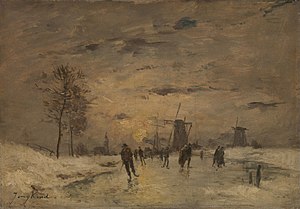
Forfalskning af kunst / Falsknerne / Kunstnere
Forfalskning af kunst omfatter produktion og salg af kunstværker, der forfalskes og/eller tilskrives andre, som regel mere berømte kunstnere. Ligeledes er det svindel med kunst, hvis en ekspert i forbindelse med en handel skjuler for en sælger, at et kunstværk er udført af en kendt kunstner for at kunne anskaffe det billigt. Kunstforfalskninger kan økonomisk være yderst lukrative, men moderne daterings- og analyseteknikker har gjort identifikationen af forfalsket kunst meget enklere end tidligere. Et værk behøver ikke at være sjældent eller dyrt for at kunne katalogiseres som ægte. Det skal blot være korrekt beskrevet og dateret.